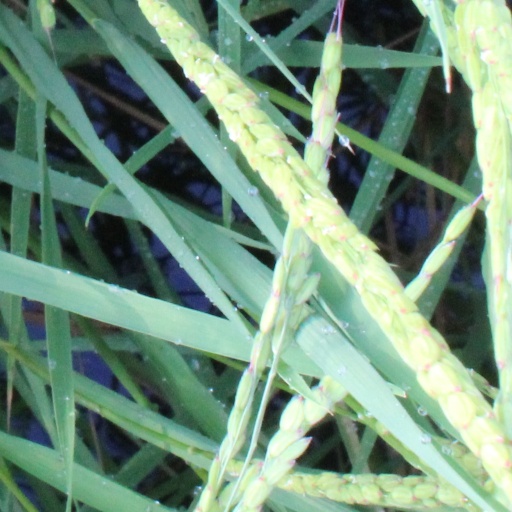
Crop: rice